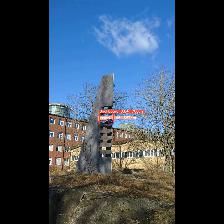
Label: NonHuman